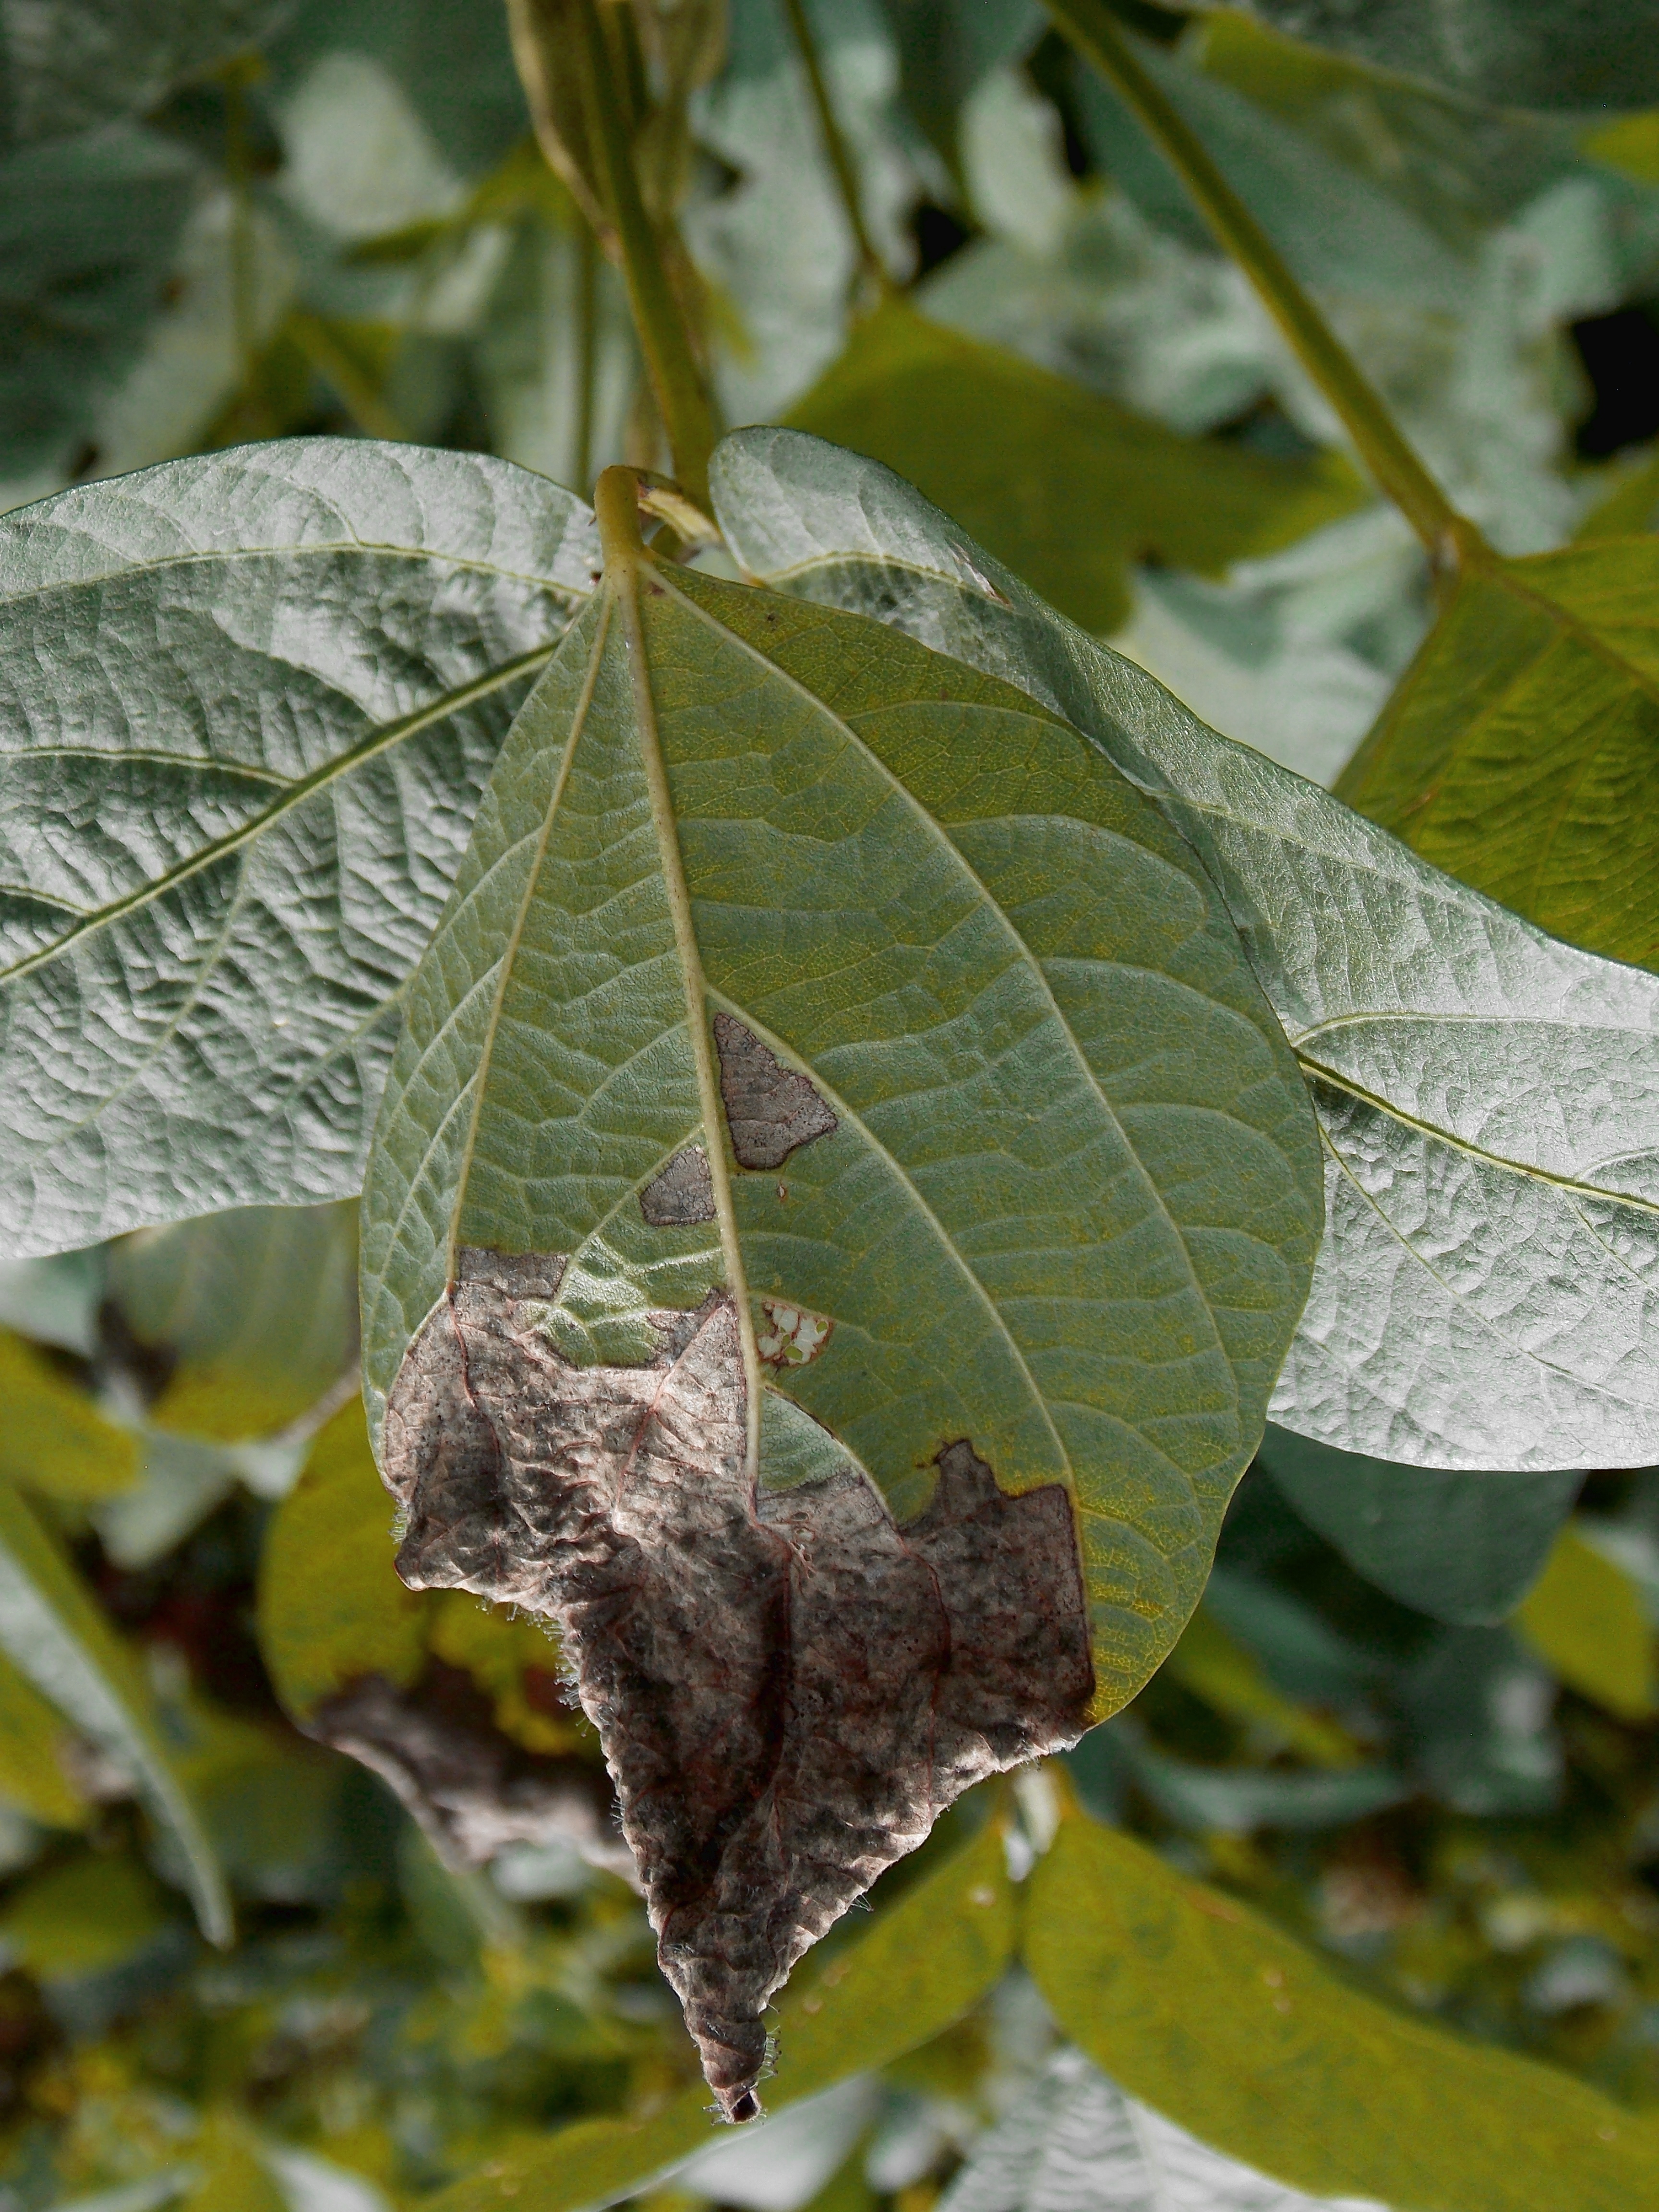
Label: Disease